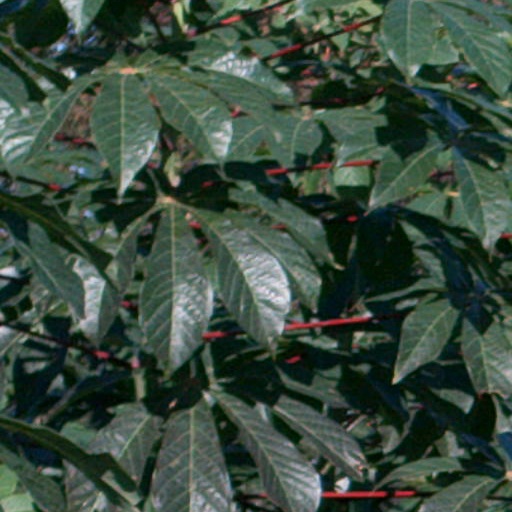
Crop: cassava